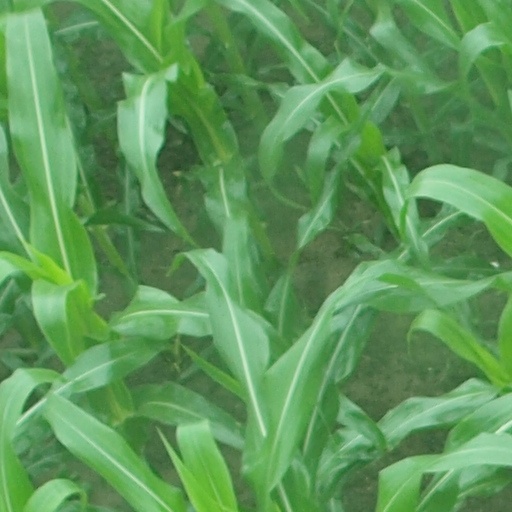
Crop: maize; corn